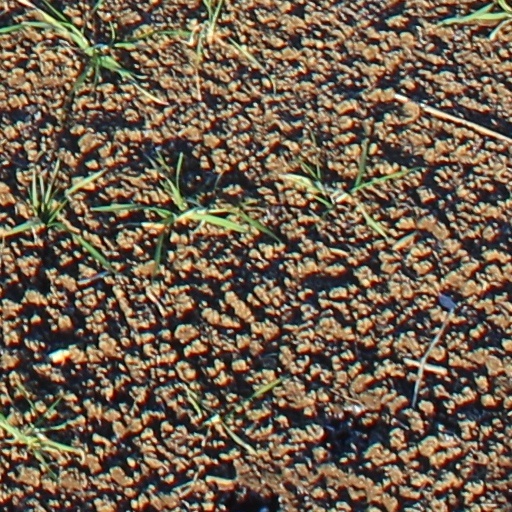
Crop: wheat